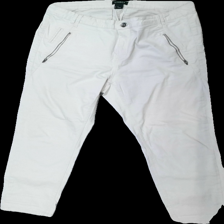
View: front
Type: Trousers
Category: Ladies
Brand: Lindex
Colors: Beige
Material: 100% viscose
Cut: Regular
Size: 44
Season: All
Stains: Major
Damage: fläckar
Damage location: middle left
Damage 2: fläckar ben
Damage 2 location: bottom left
Price range: <50
Recommended usage: Export
Description: beige byxor med fläckar